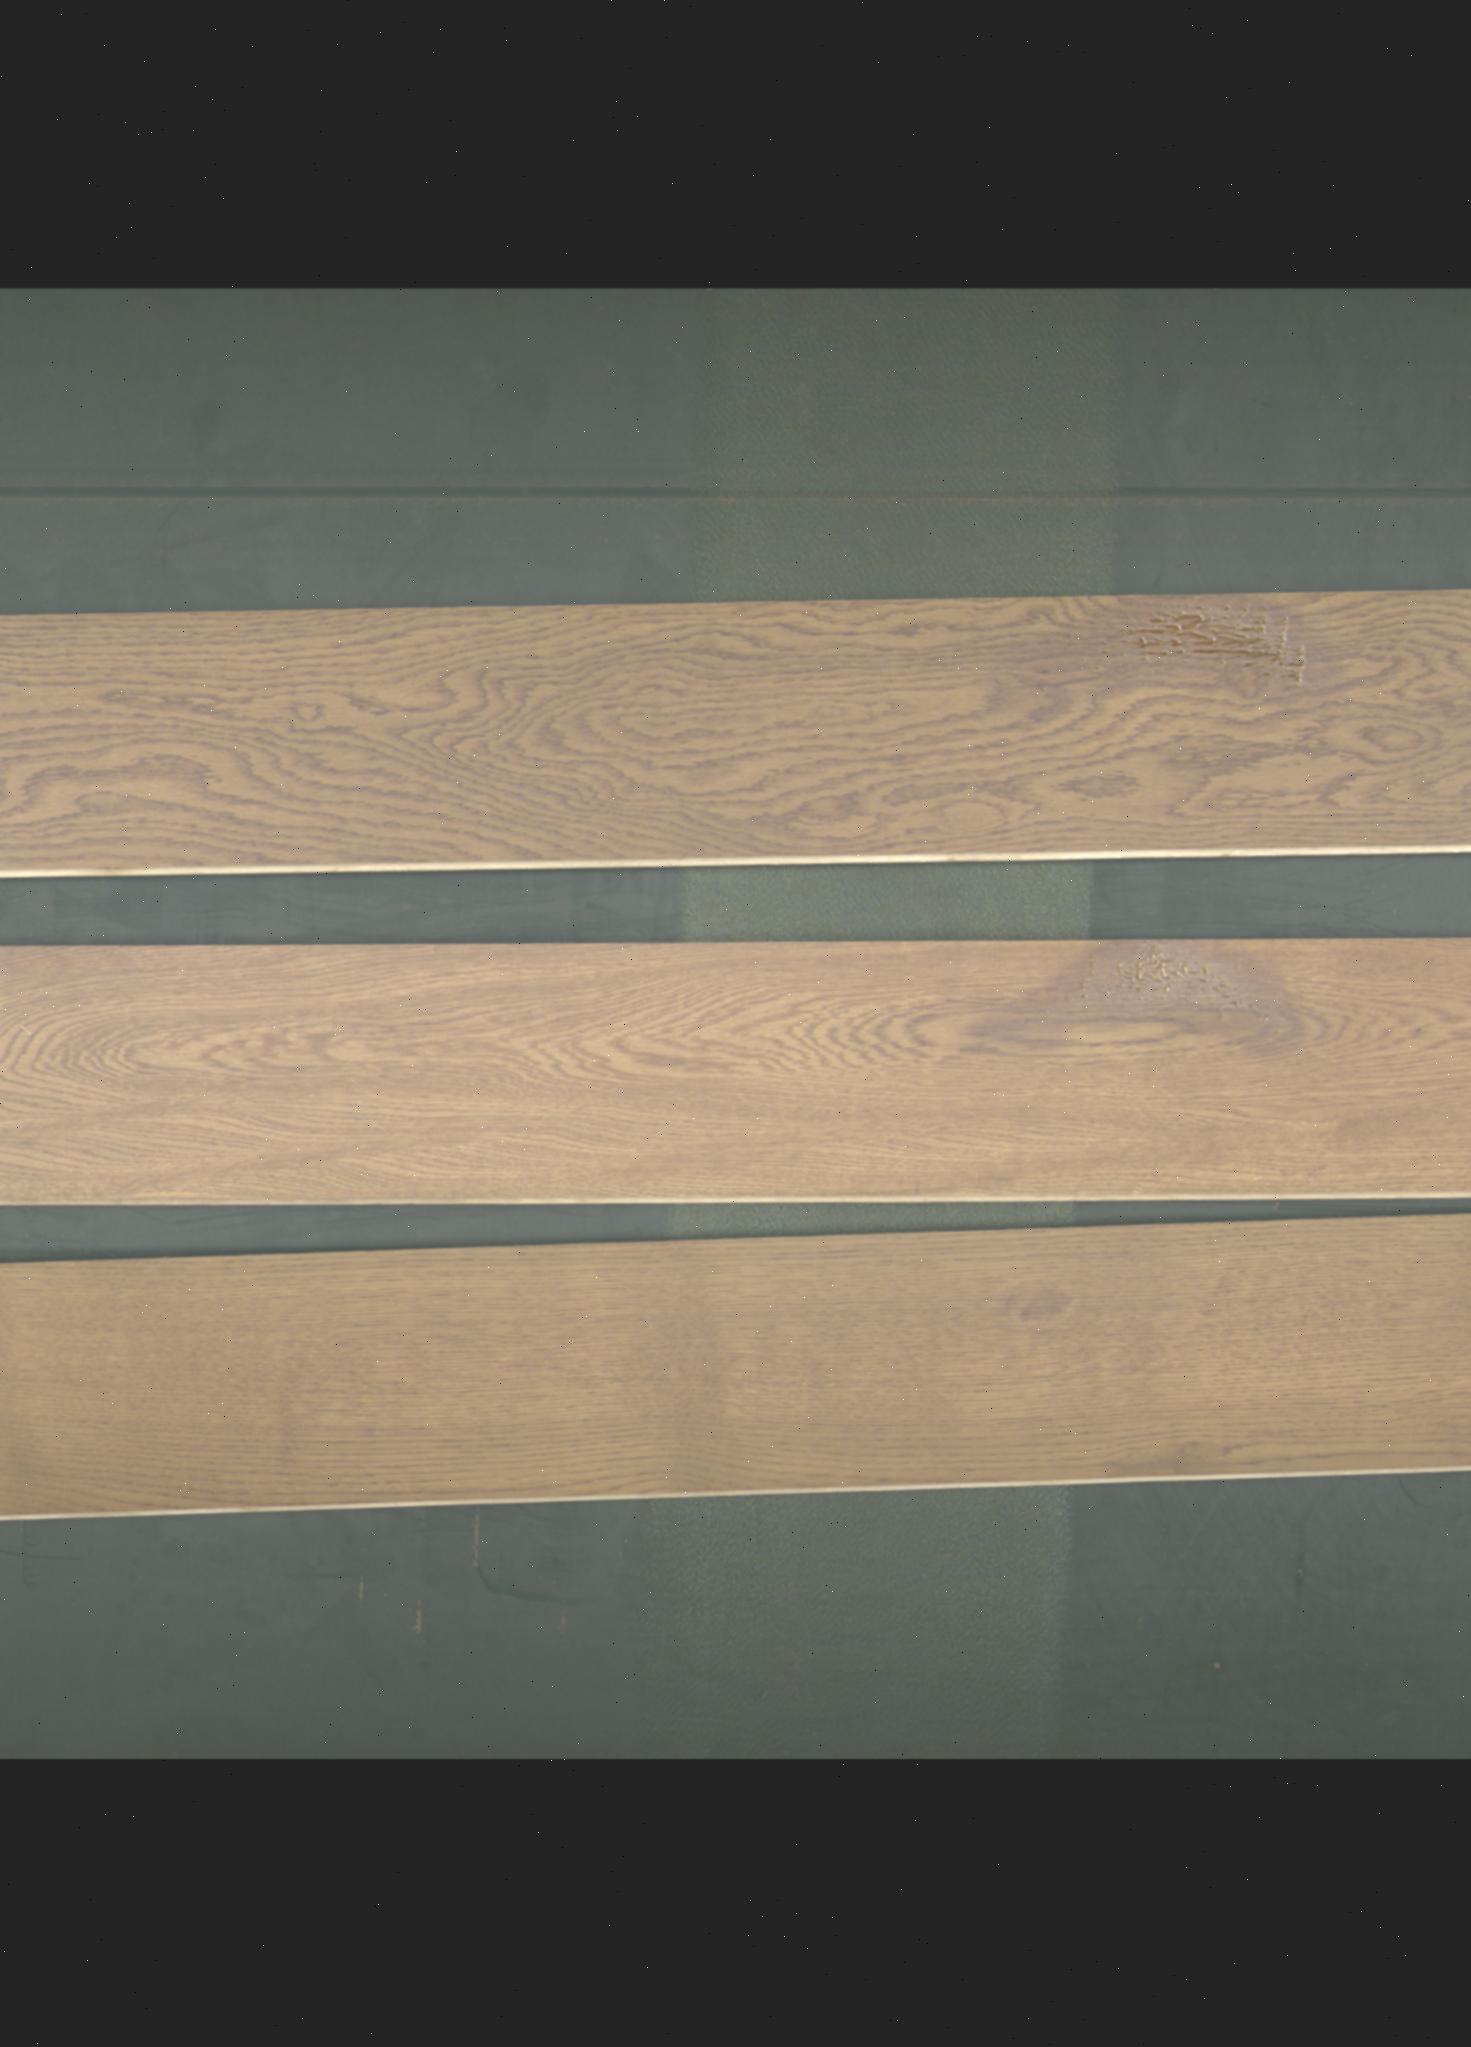
Label: mixers